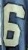
Number: 6